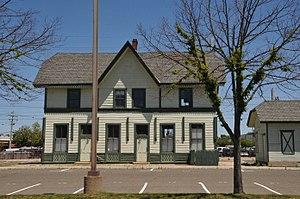
Matawan est un borough situé dans le comté de Monmouth, dans l'État du New Jersey, aux États-Unis.